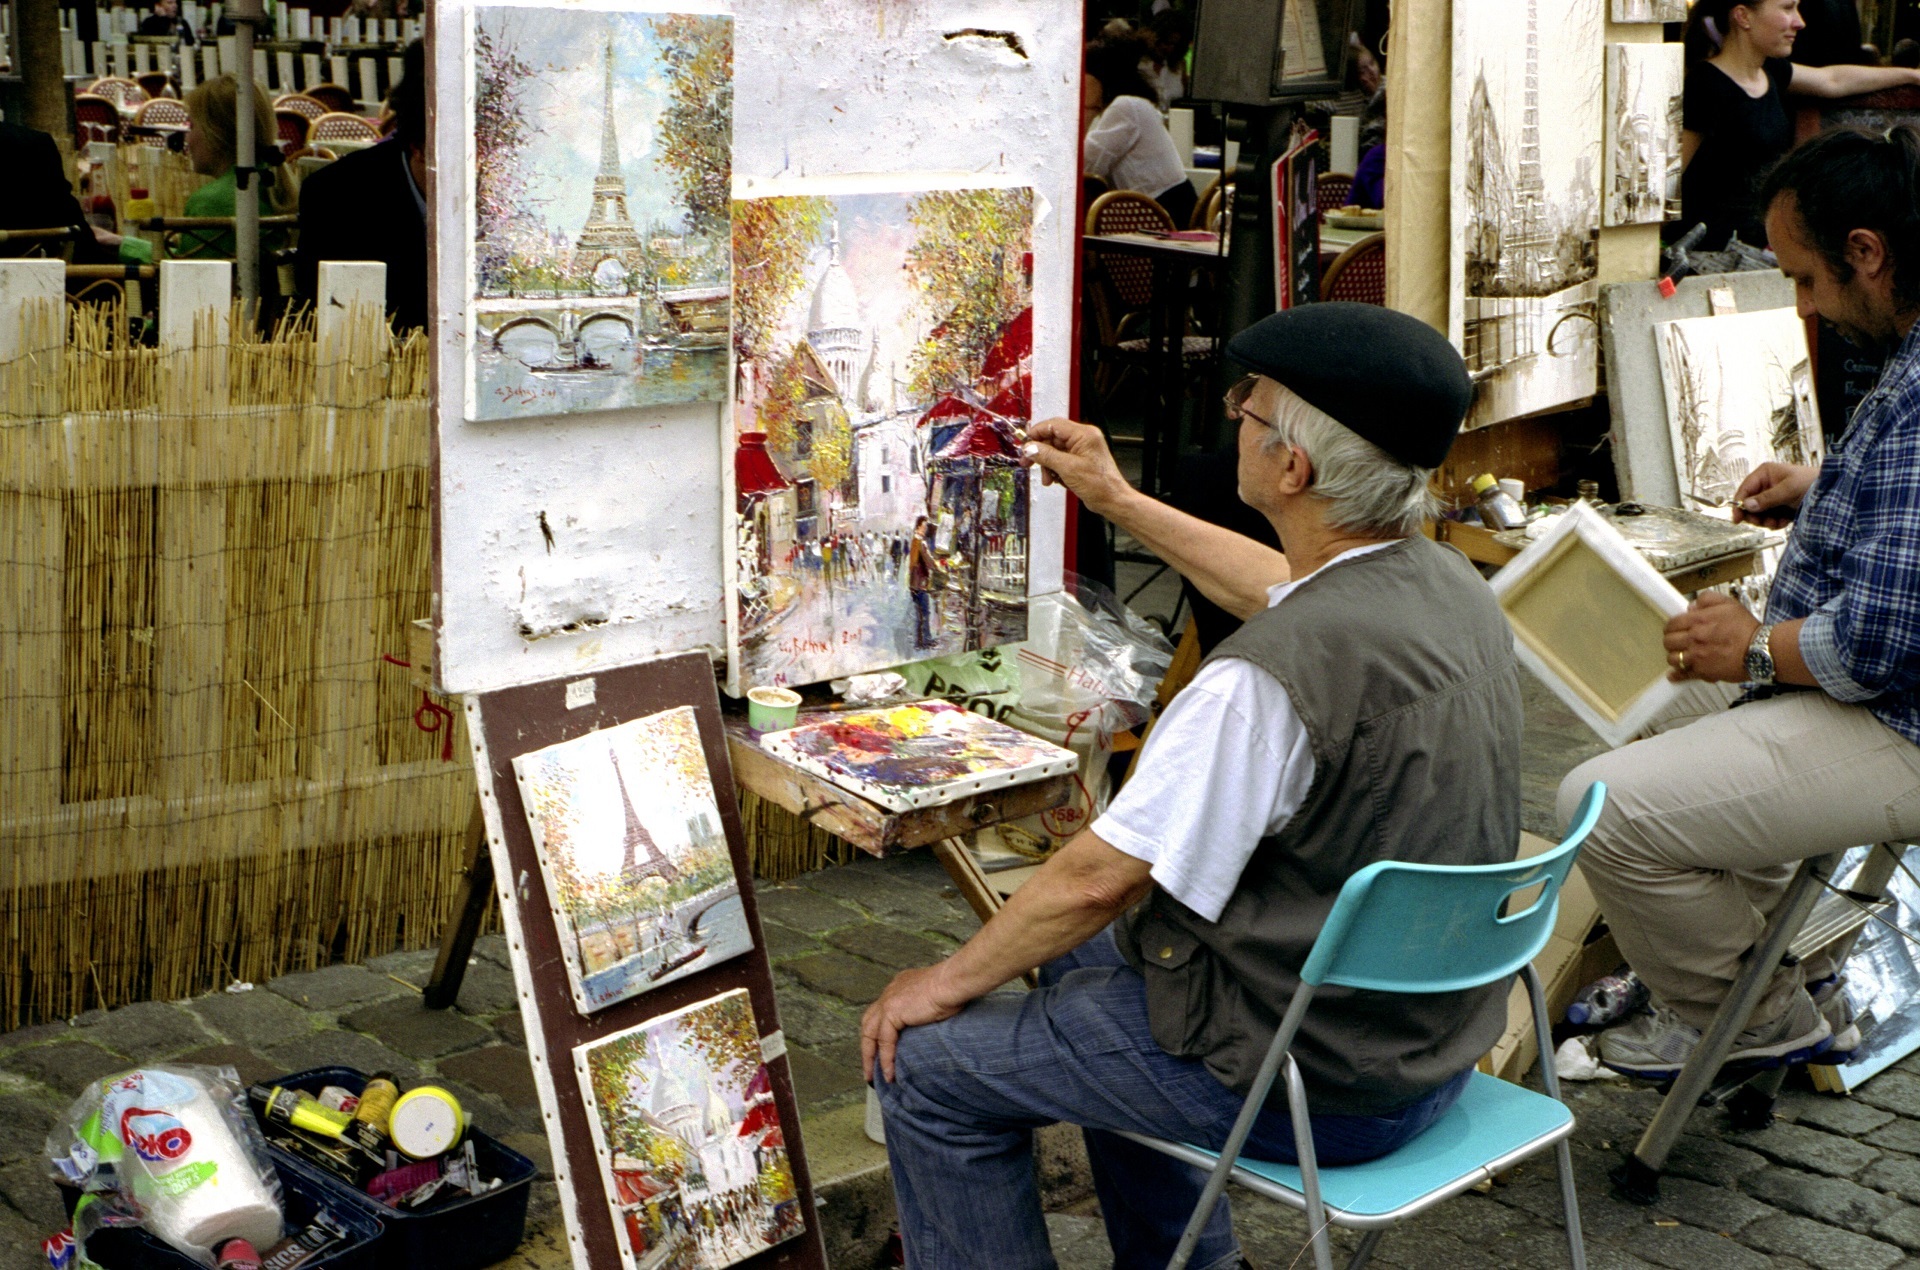
man, table, chair, city, paris, france, portrait, vendor, artistic, bazaar, market, shopping, colorful, public space, art, tourists, seated, paintings, montmartre, brushes, artists, parisian, talent, paints, human settlement, sidewalk painters, skillful